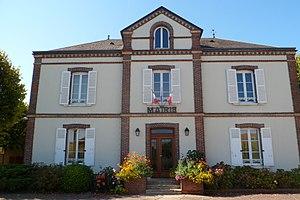
Mairie de Saint-Georges-sur-Eure
Saint-Georges-sur-Eure est une commune française située dans le département d'Eure-et-Loir en région Centre-Val de Loire.